List of S.L. Benfica players

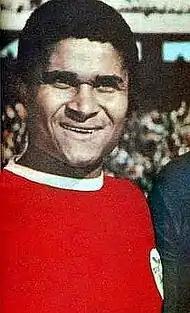
A smiling man wearing a red shirt

Sport Lisboa e Benfica is a Portuguese professional football team based in São Domingos de Benfica, Lisbon. The club was formed in 1904 and played its first competitive match on 4 November 1906, when it entered the inaugural edition of the Campeonato de Lisboa. They won their first title in 1910, and their first nationwide club competition in 1930, the Campeonato de Portugal, a knockout competition which determined the Portuguese champion among the winners of the regional championships. In 1934, an experimental league competition known as Primeira Liga was introduced in Portuguese football. Due to its success among the clubs, it became the official top-tier championship in 1938, in place of the Campeonato de Portugal. Since its first edition, Benfica have won a record 38 titles. Internationally, they won the European Cup twice, in 1961 and 1962.